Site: brandenburg
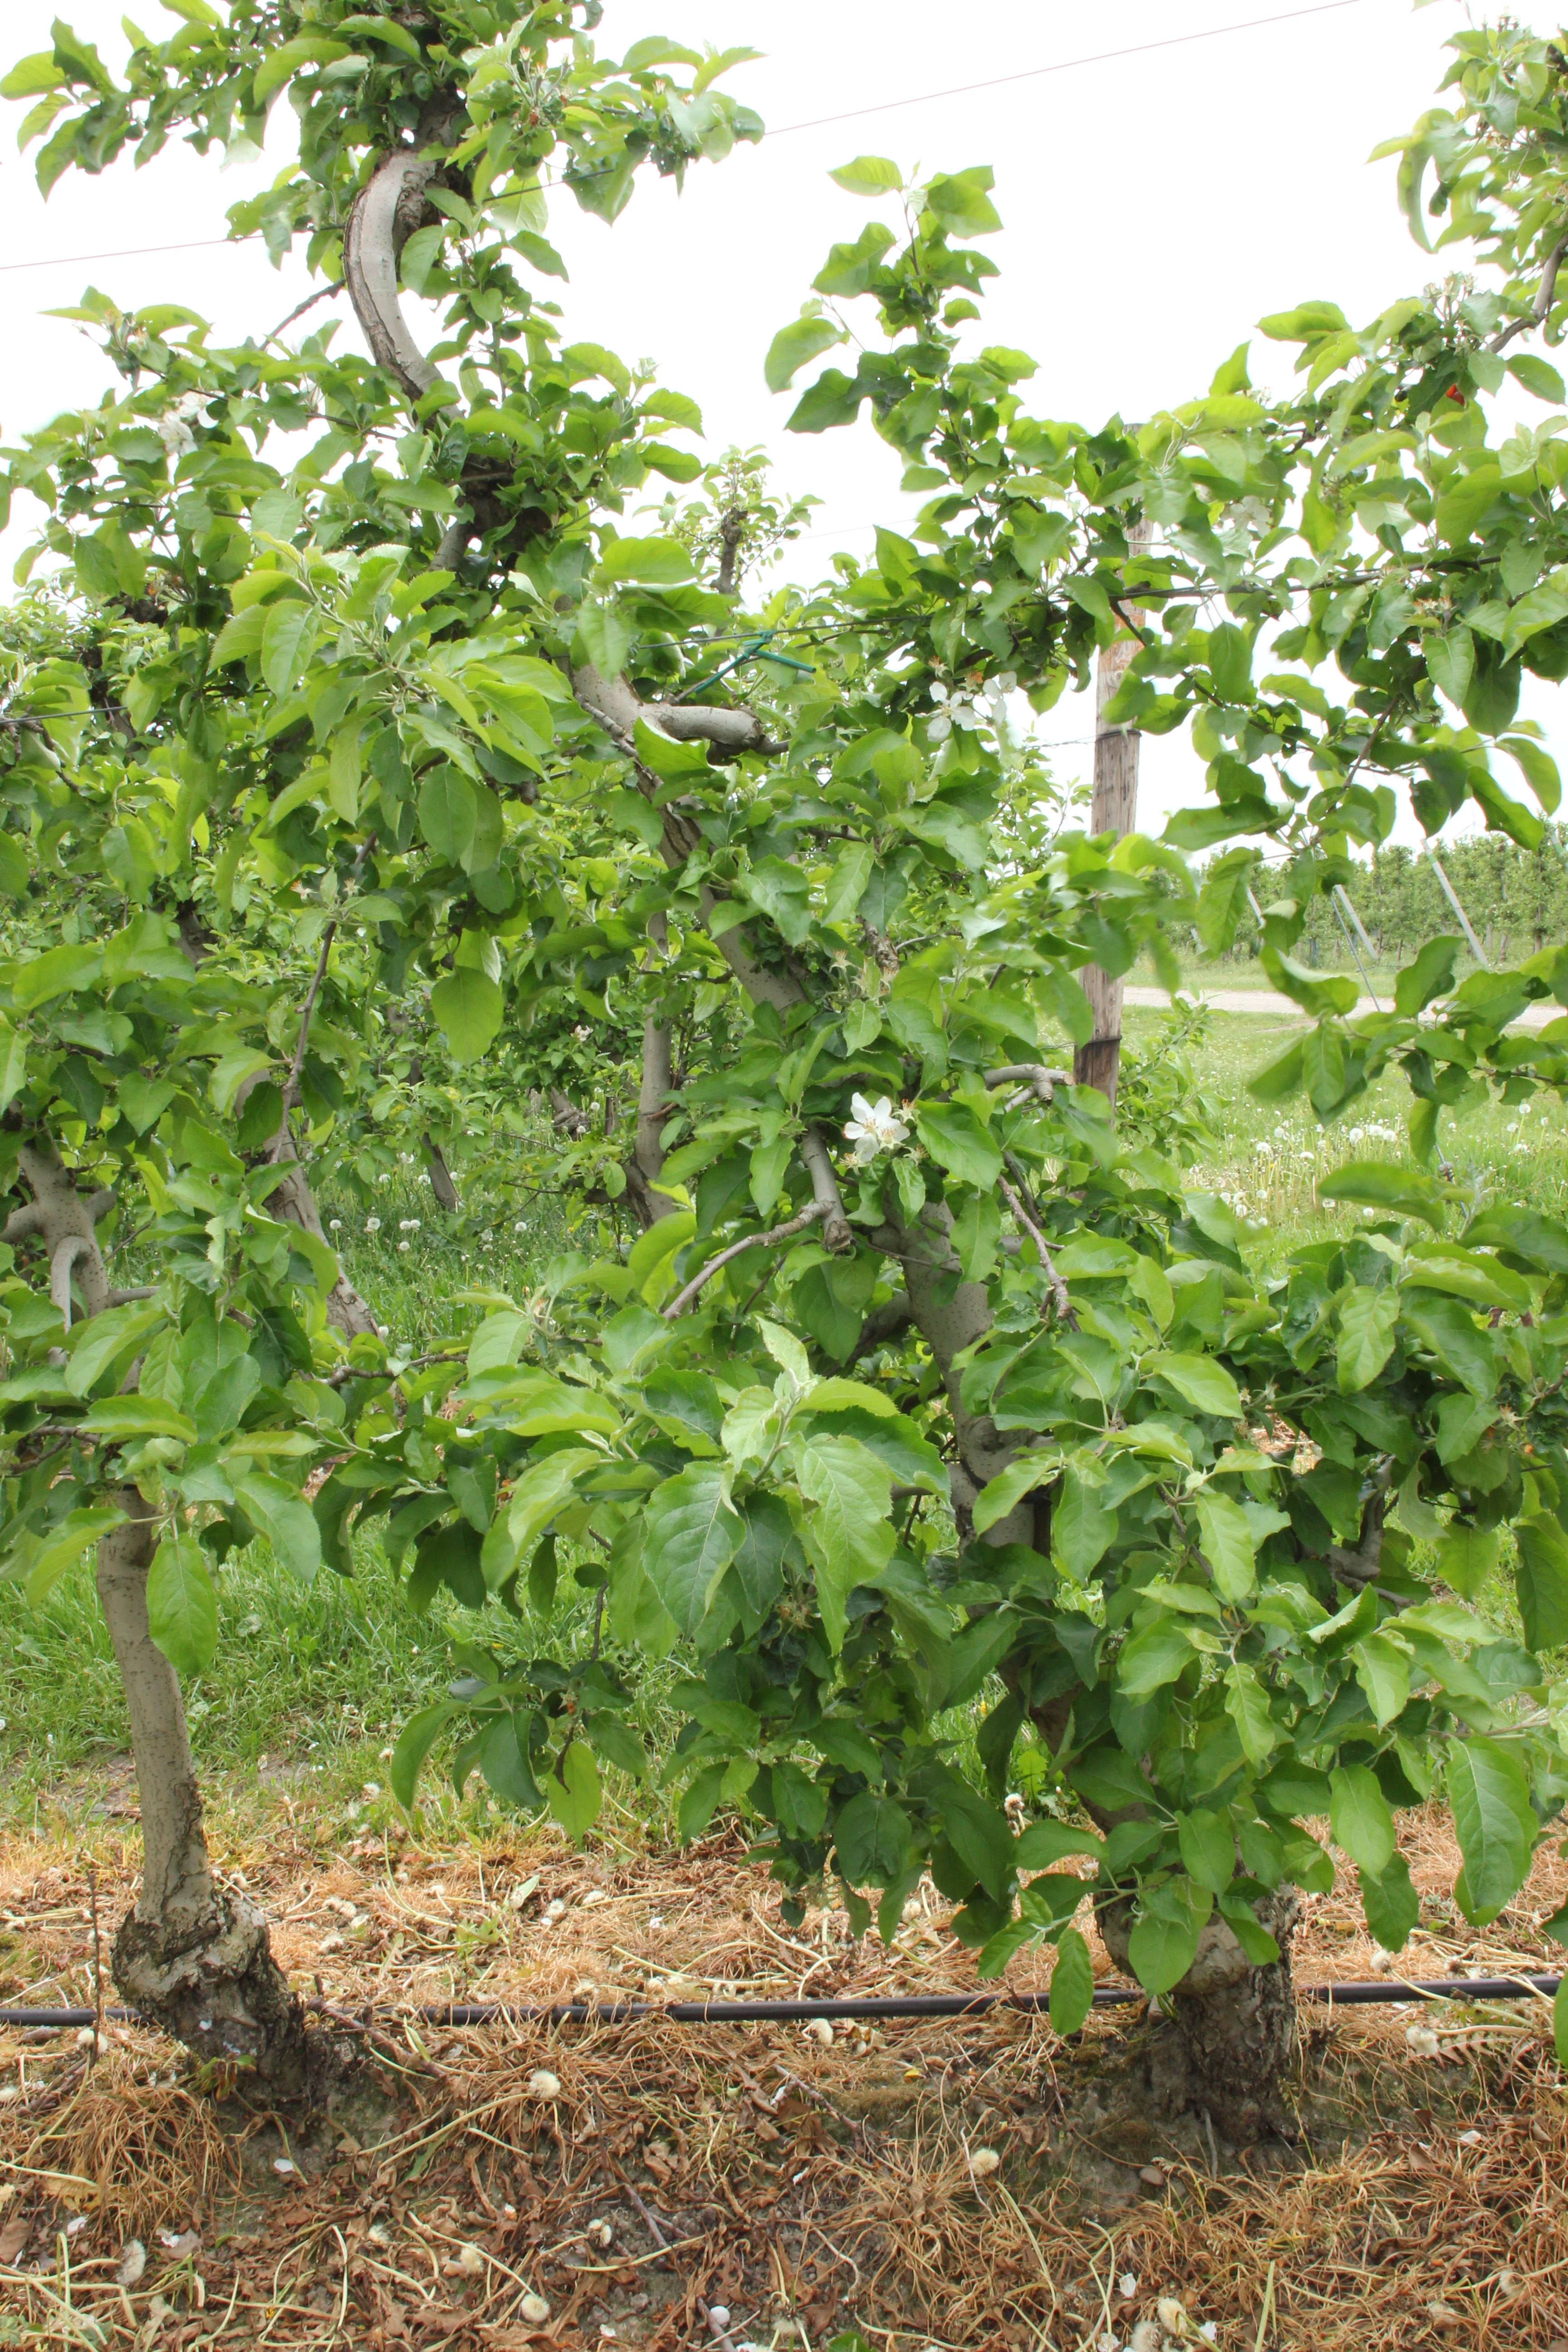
Growth stage (BBCH 67): Flowering